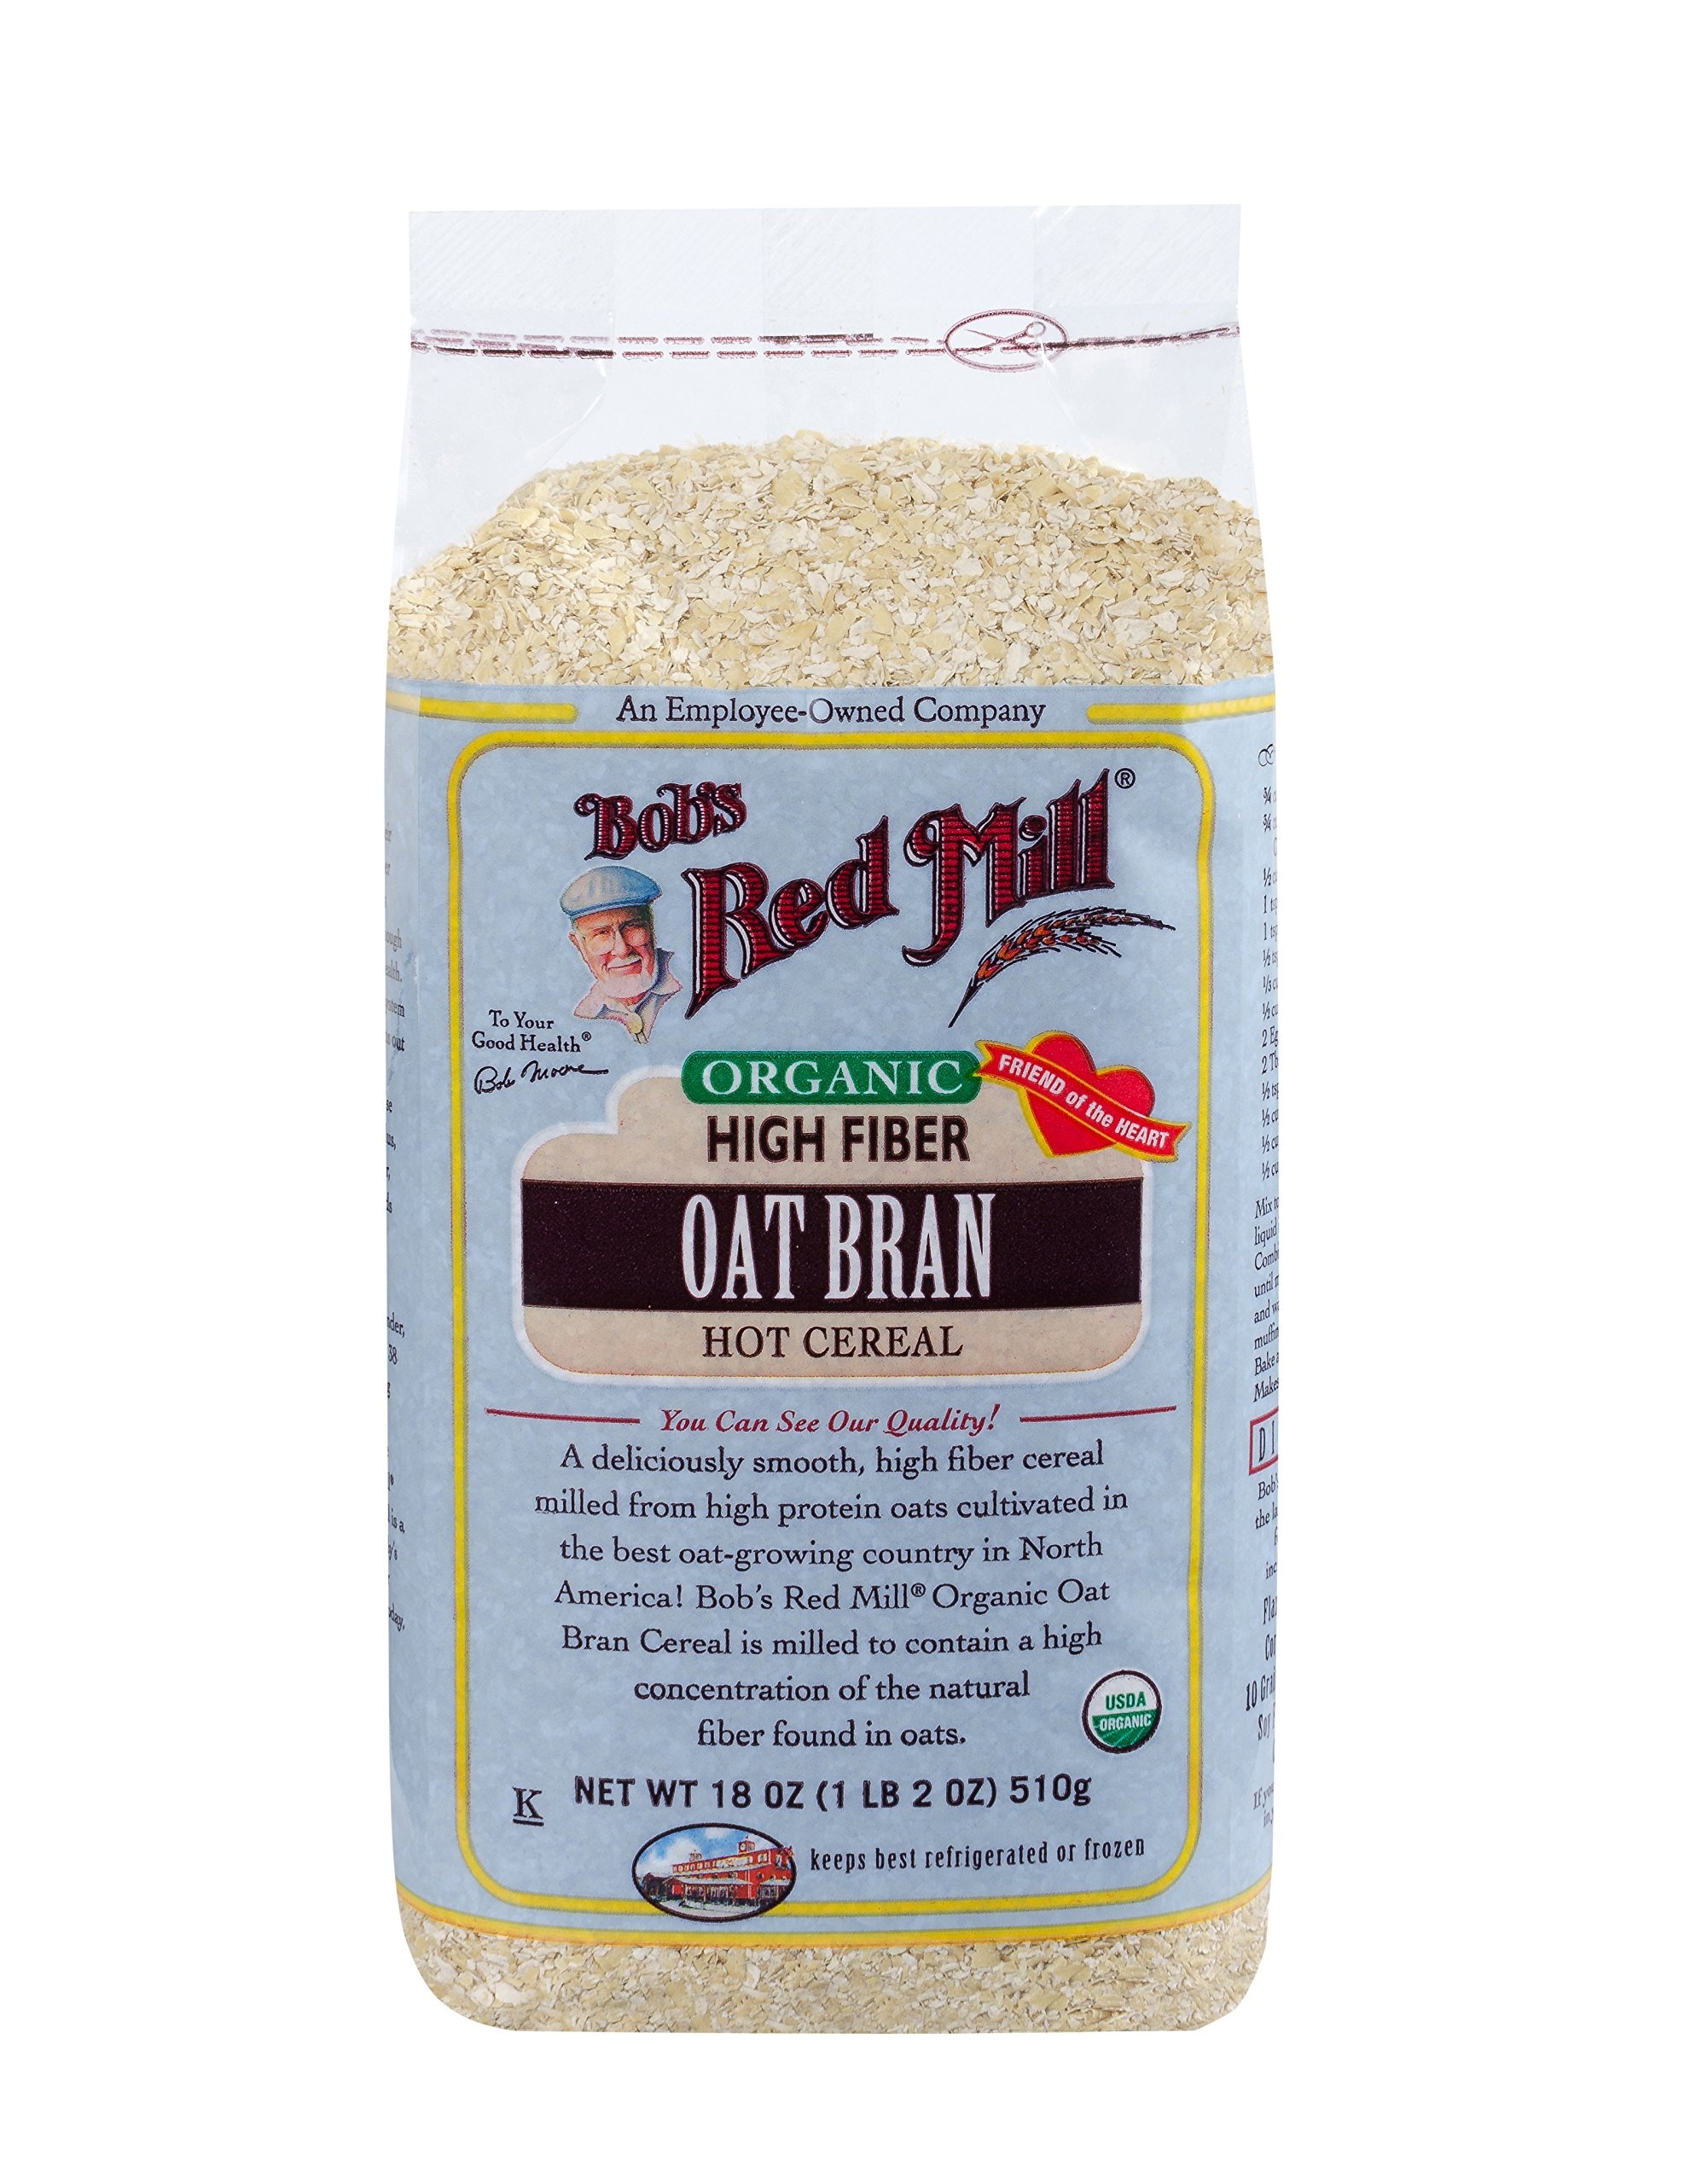
Item Name: Bob's Red Mill, Oat Bran Cereal, Organic, 18 Oz
Bullet Point 1: 18 Ounce Bags
Bullet Point 2: Organic Oat Bran.
Bullet Point 3: An excellent source of fiber and protein
Bullet Point 4: 9.8 x 8.8 x 4.2 inches ; 4.6 pounds
Bullet Point 5: Made in the USA
Value: 18.0
Unit: Ounce

Price: 13.79